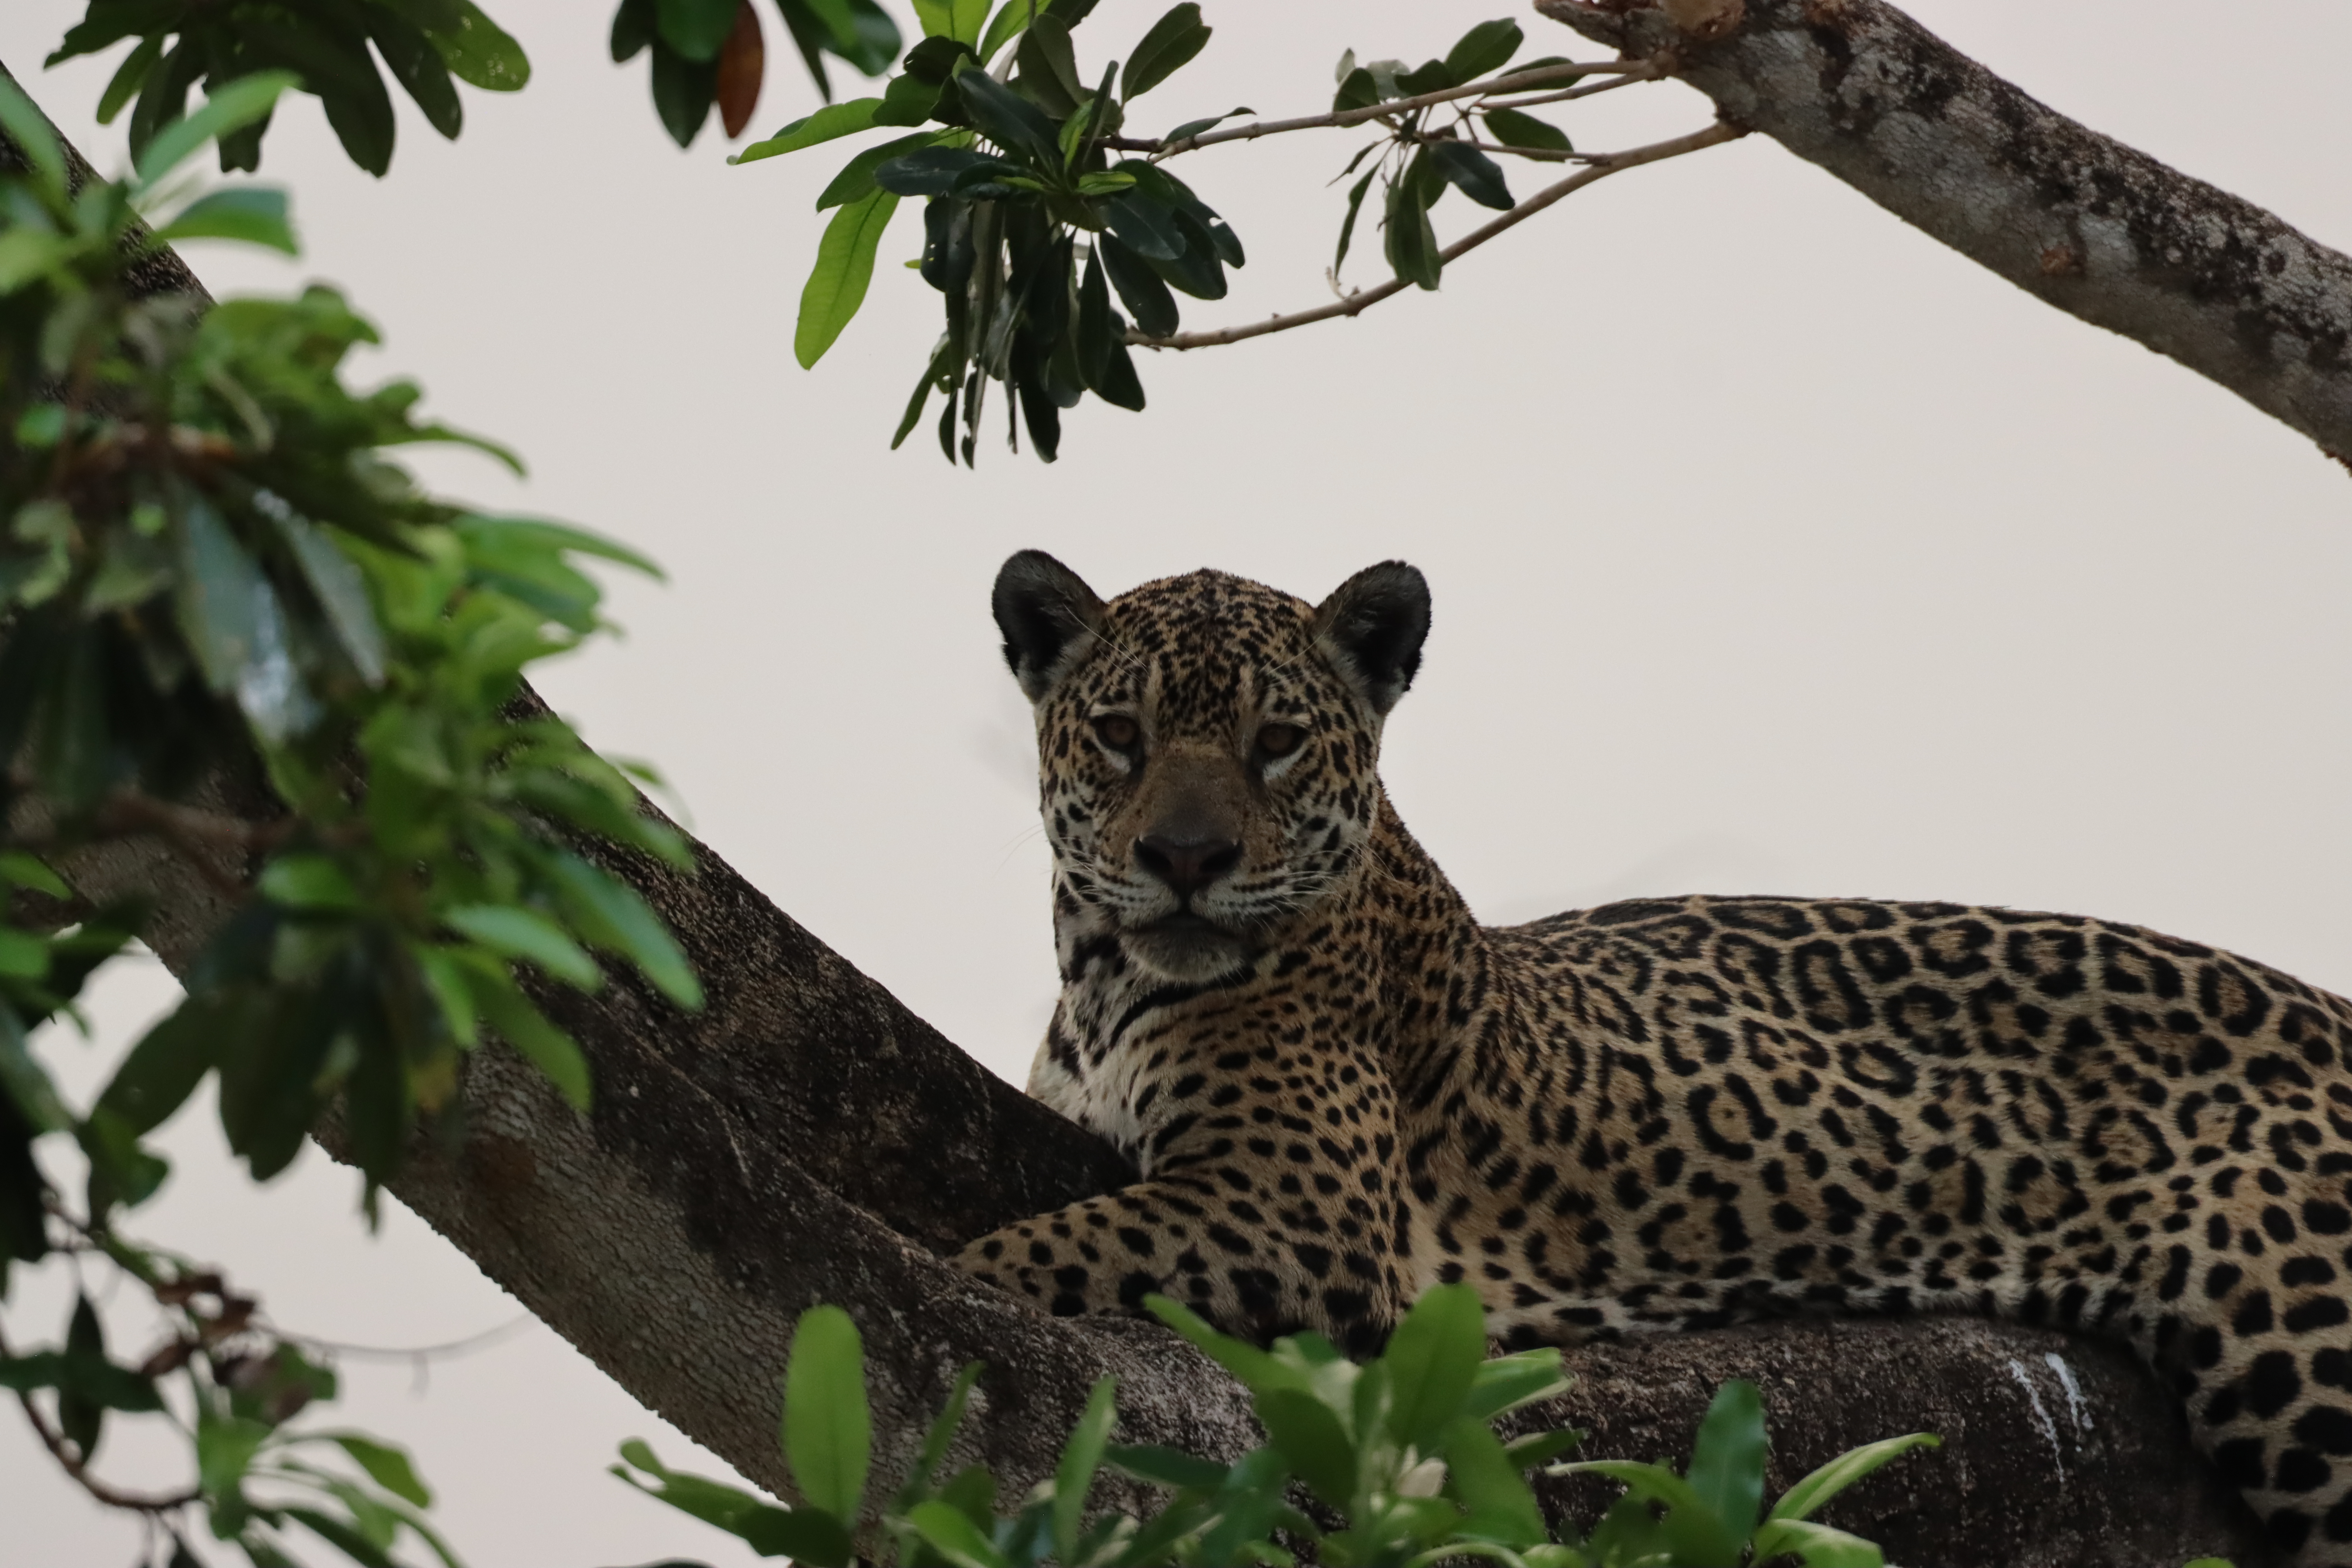
Jaguar: Medrosa